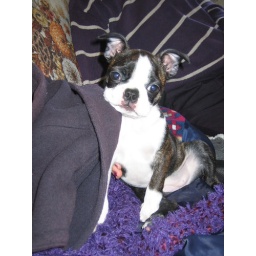
Maisie looking cute on the couch by Buffy's coat.